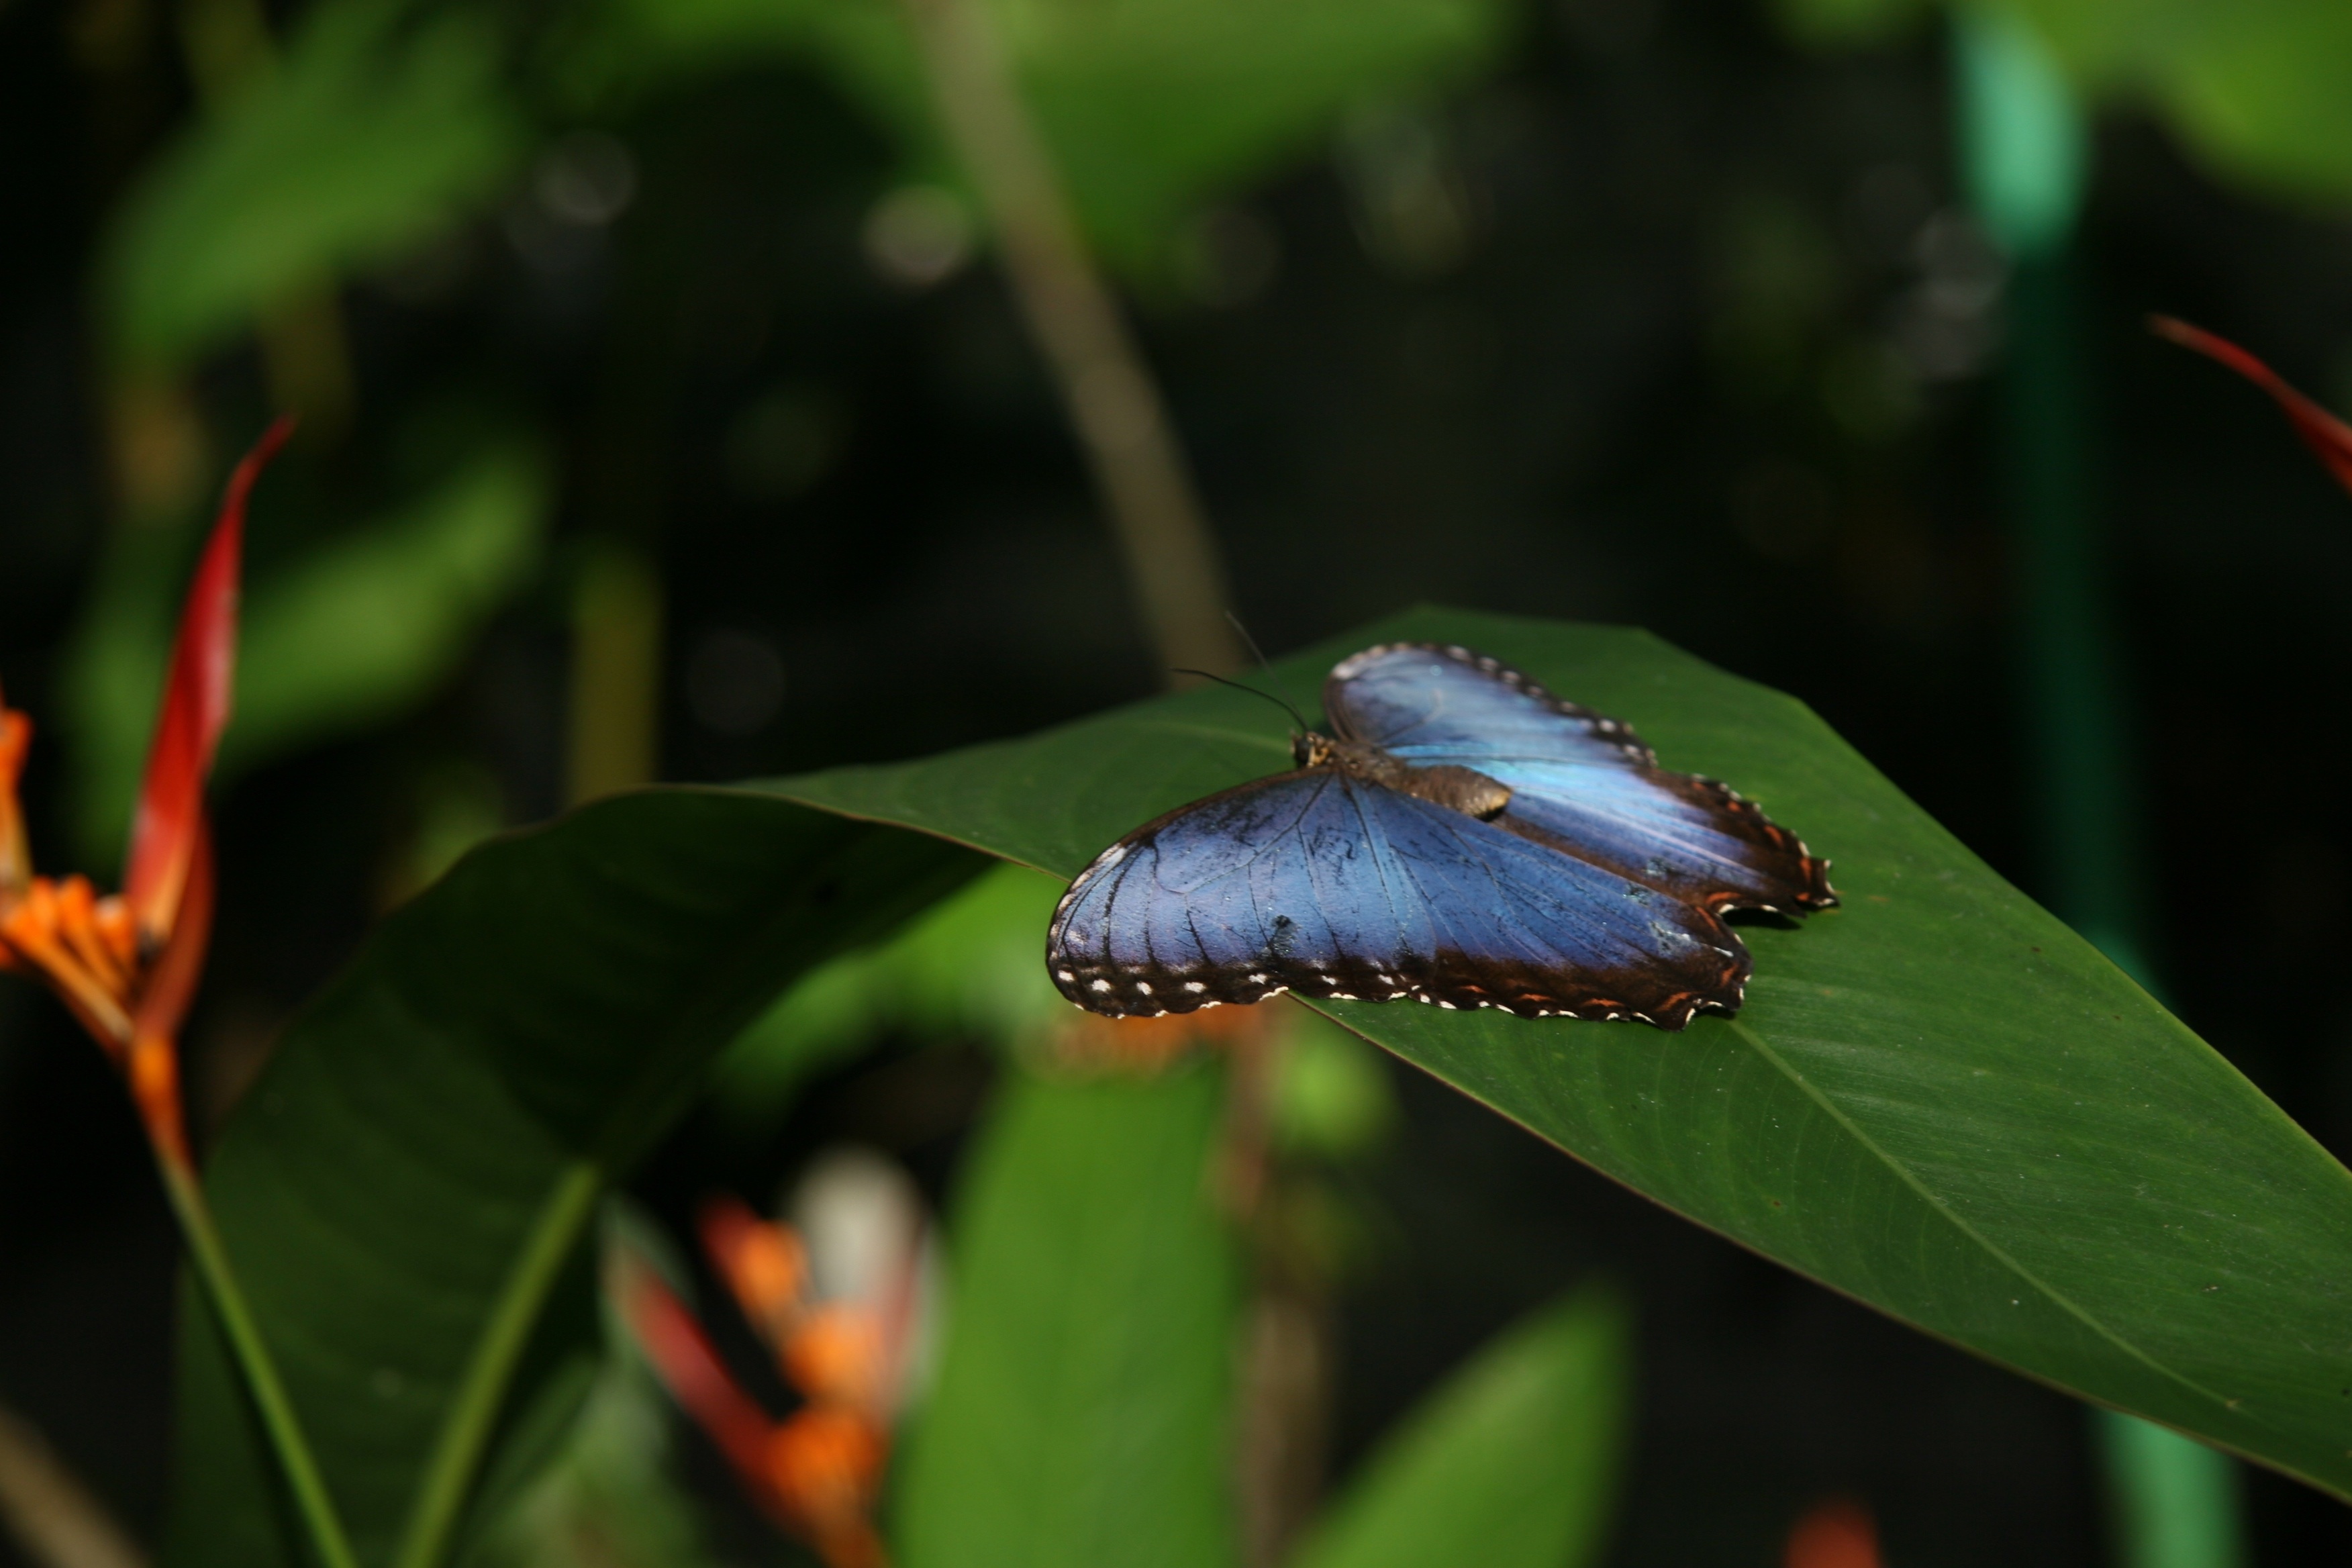
nature, photography, leaf, flower, antenna, green, insect, macro, botany, butterfly, colorful, flora, fauna, invertebrate, close up, wings, bright, tropics, macro photography, arthropod, pollinator, plant stem, moths and butterflies, blue morpho butterfly